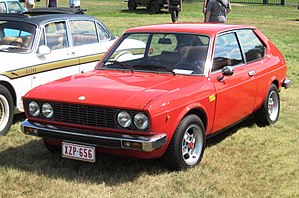
Fiat 128
Fiat 128 3p coupé
Fiat 128 var en bilmodel fra den italienske bilfabrikant Fiat bygget mellem 1969 og 1985. Modellen blev introduceret som afløser for Fiat 1100, og vandt titlen Årets Bil i Danmark og Europa 1970.